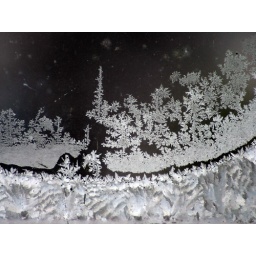
Closing in on a window on the second floor at Bergdalen (my home) in Tungelsta. A bit cold this morning...